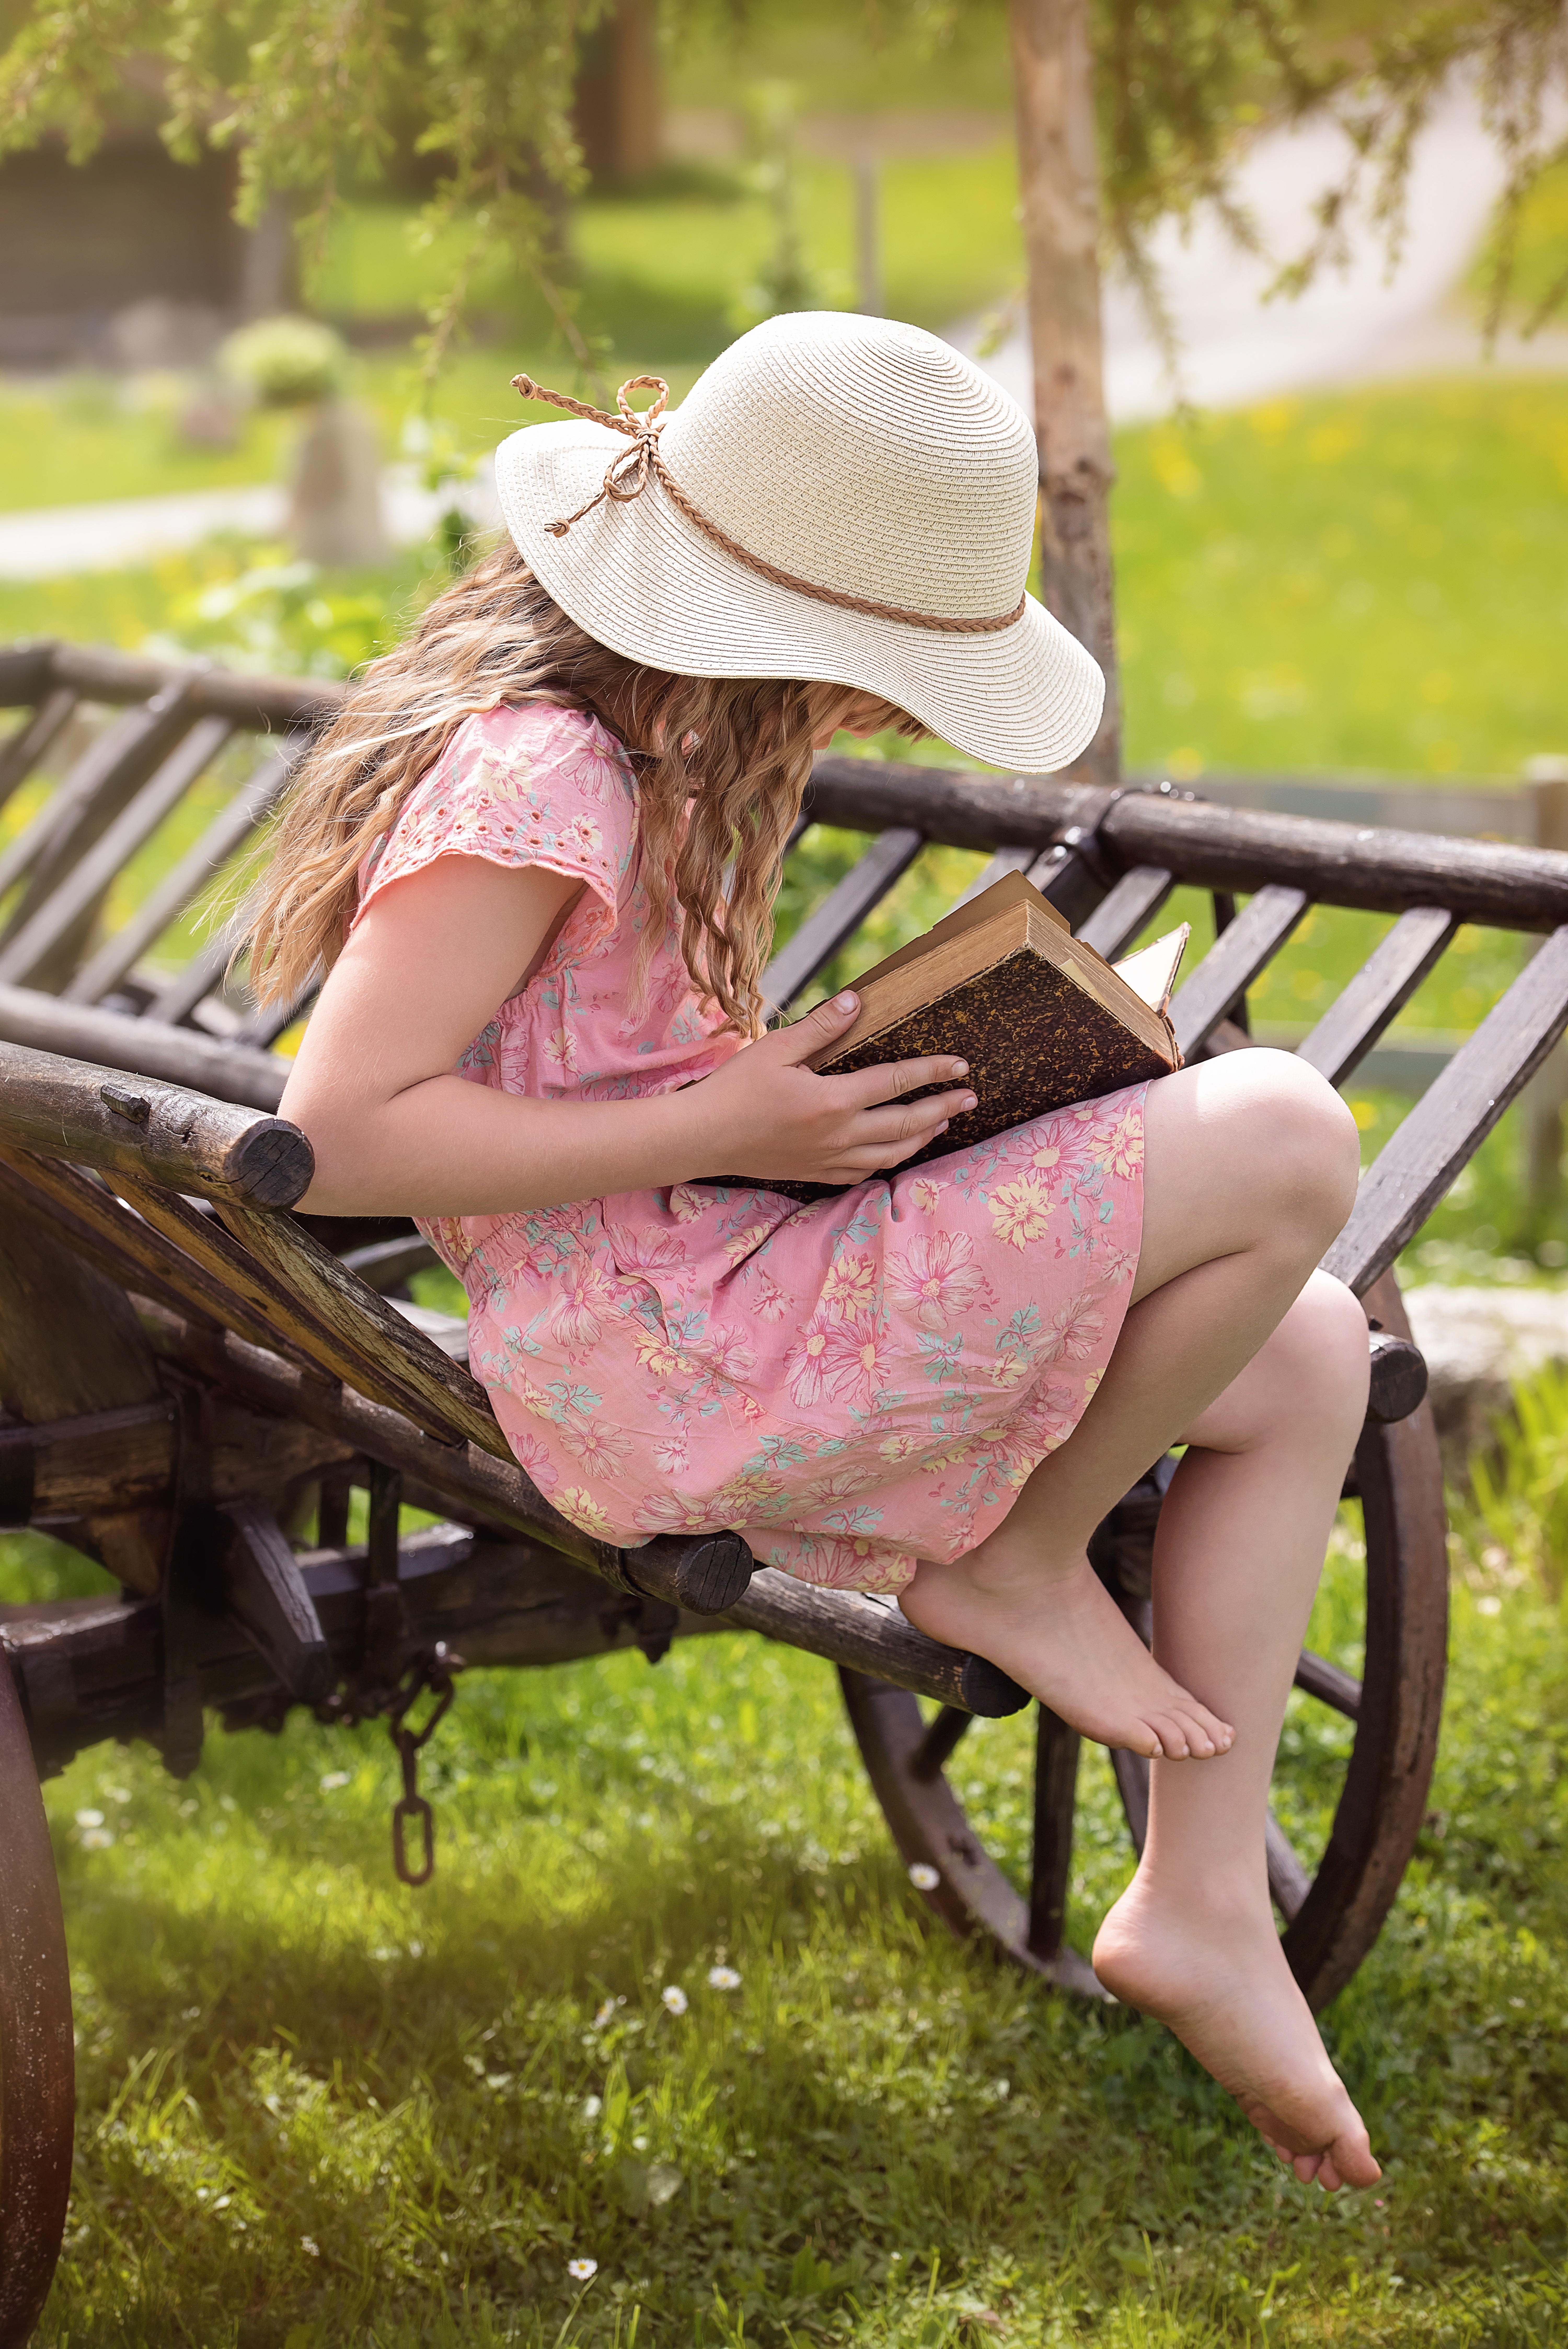
nature, grass, read, person, girl, portrait, spring, green, relax, sitting, child, human, clothing, season, picnic, toddler, out, photo shoot, human positions